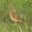
Label: bird